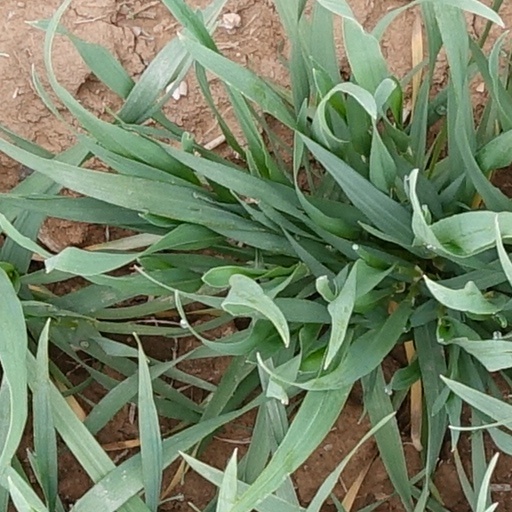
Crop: wheat